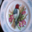
Label: plate